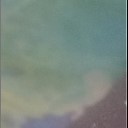
Label: Leaf_rust